Georg von Bertouch

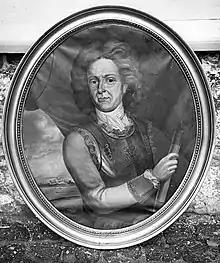
Georg von Bertouch

Georg von Bertouch (also "Bertuch"; 19 June 1668 – 14 September 1743) was a German-born Baroque composer and military officer who dwelt during most of his adult life in Norway.